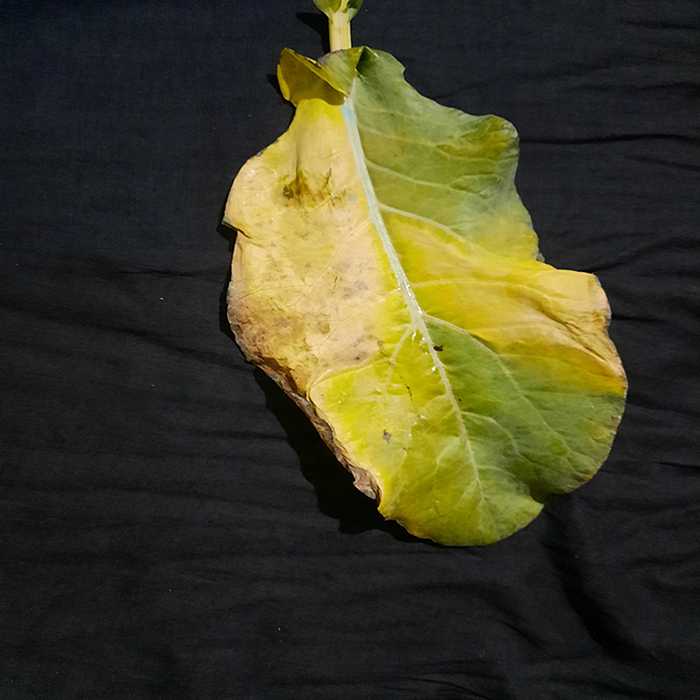
Plant: Cauliflower
Label: Black Rot